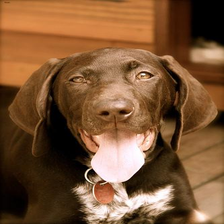
Species: dog
Breed: german shorthaired